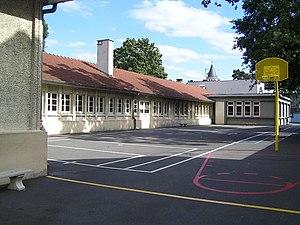
L'école primaire Le Parc, à Aulnay-sous-Bois, en France.
Aulnay-sous-Bois est une commune française située dans le département de Seine-Saint-Denis en région Île-de-France. Ses habitants sont appelés les Aulnaysiens.